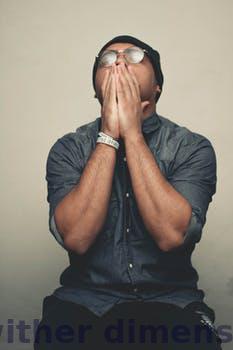
Label: Watermark